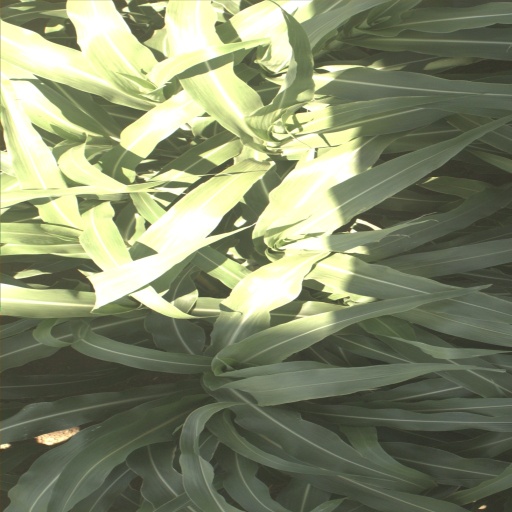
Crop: sorghum